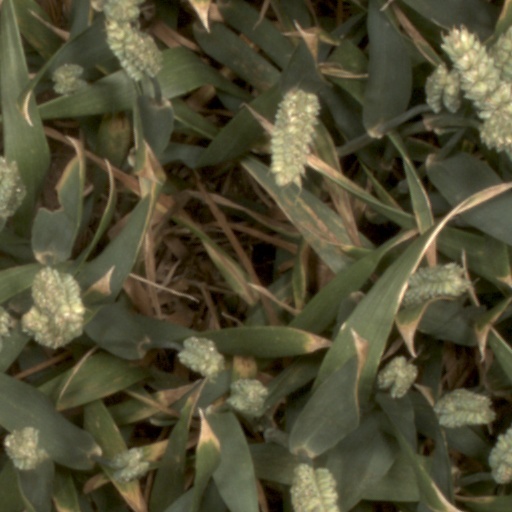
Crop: wheat